Turkmen rug

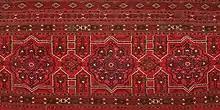
Piece of a Turkmen camel trapping of Salyr design

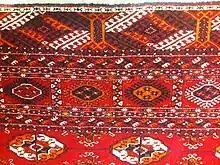
Fragment of a Turkmen Teke carpet with national patterns

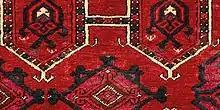
Fragment of a Turkmen carpet showing the pattern of guardian figures of the four gates of the Turkmen universe

The Turkmenistan Presidential Decree of 20 March 1993 in Ashgabat created the Turkmen Carpet Museum. The Carpet Museum is one of the cultural centers of Turkmenistan, which has about 2,000 carpet exhibits, including rare ones, on display. For example, the museum has the smallest carpet product, designed to be worn with keys. The museum conducts restoration of antique carpets as well. It's a challenging process; some artfully woven old specimens contain up to 1,350,000 knots. The museum is constantly updated, and its employees conduct searches and compiles collections of old carpets. The new building of the National Museum of Turkmen Carpets has an overall space of 5089 m. The museum also hosts international scientific forums and conferences.